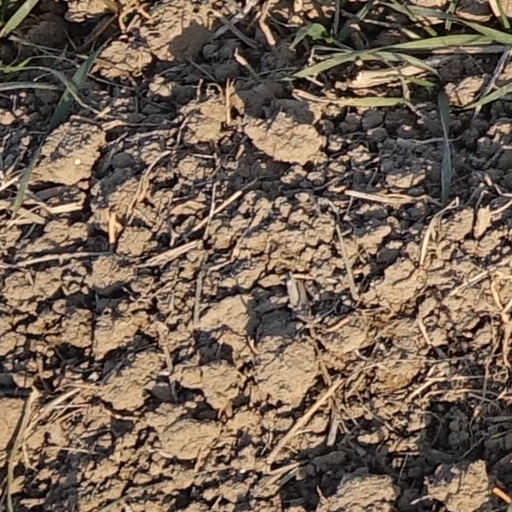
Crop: wheat